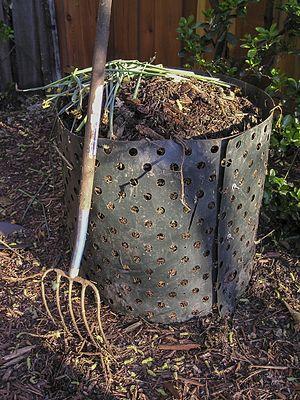
Une fourche est un outil utilisé par les agriculteurs, les jardiniers et les cantonniers.